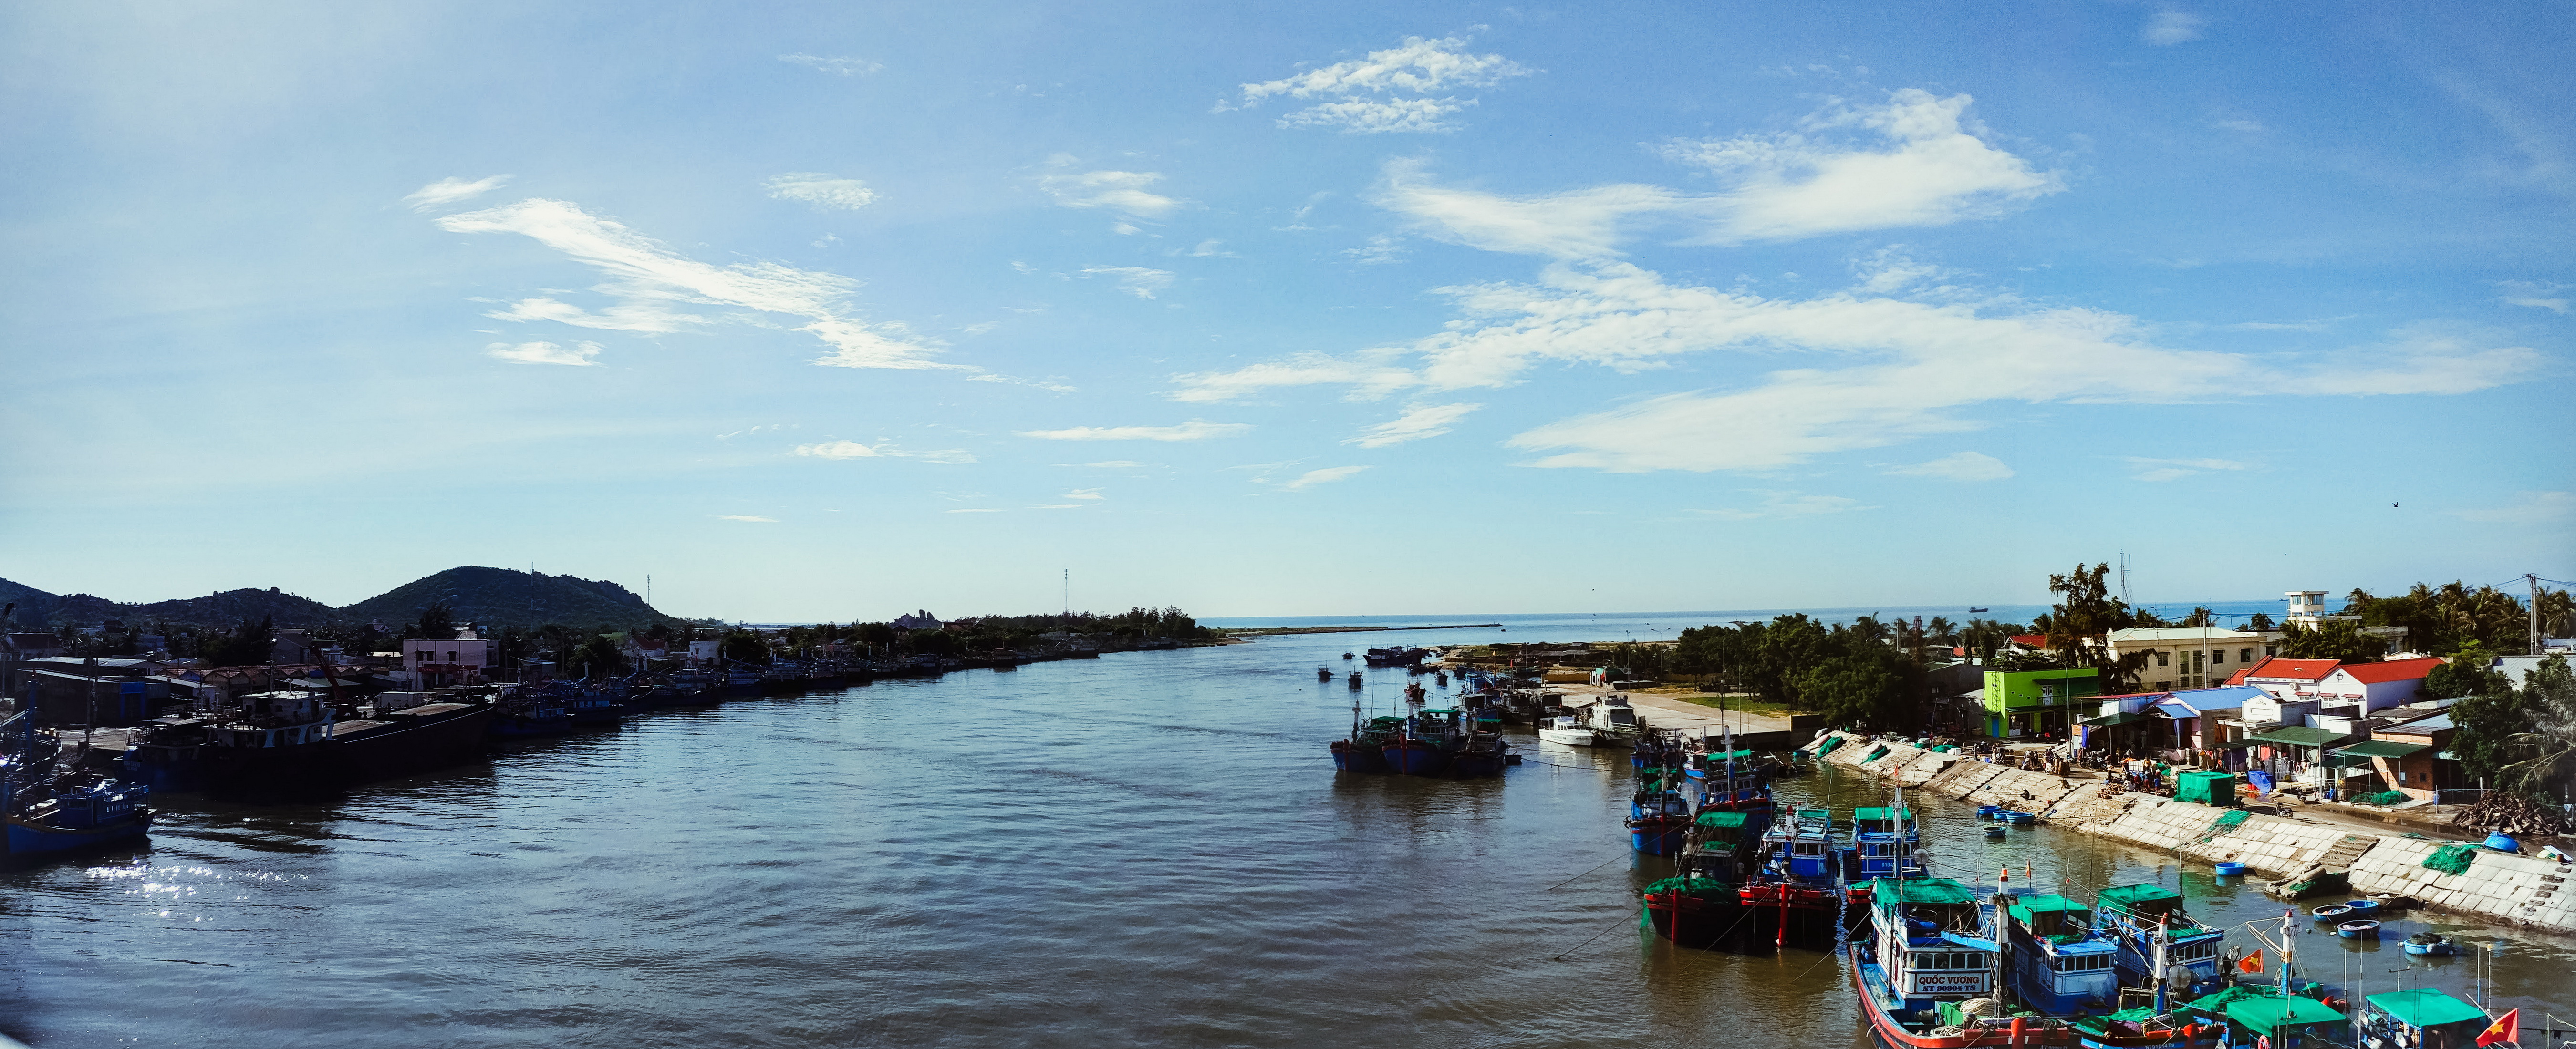
landscape, waterway, body of water, sky, sea, water, river, tourism, coast, cloud, vehicle, boat, bank, tree, city, bay, lake